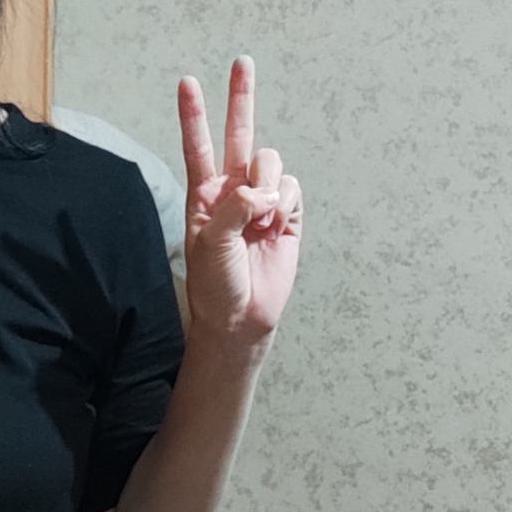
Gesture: peace